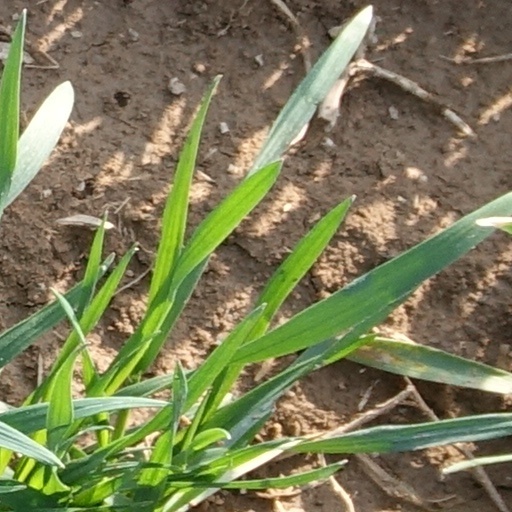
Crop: wheat